North Clyde Line

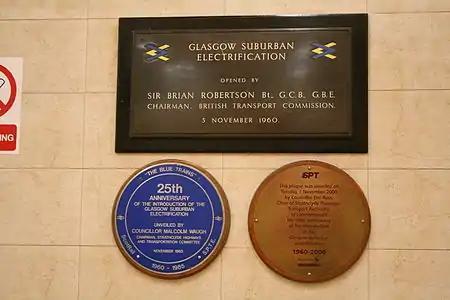
A plaque commemorating the Glasgow suburban electrification by the entrance to the North Clyde Line platforms at

In 1960 the remainder of the North Clyde suburban system (Airdrie, Springburn and Bridgeton Central to Milngavie, Balloch Pier and Helensburgh Central, including both routes between Partick and Dalmuir) underwent electrification. After a ceremony on Saturday 5 November 1960, a free public service of electric trains ran on Sunday, and the full normal advertised public service started on Monday 7 November 1960. A new junction between the former LNER and LMS lines was built at Dunglass, just west of Bowling, allowing North Clyde Line services to use the former LMS (Lanarkshire and Dunbartonshire) line through , and the original LNER (Caledonian and Dunbartonshire Junction) line from Dunglass to Dumbarton Central was closed. The outer areas were electrified to the 25 kV AC 50 Hz standard, with the central area, the Springburn, Bridgeton, and Milngavie branches, and the Yoker line being at 6.25 kV AC due to restricted clearances in tunnels. As insulation technology improved these lines were eventually converted to 25 kV.